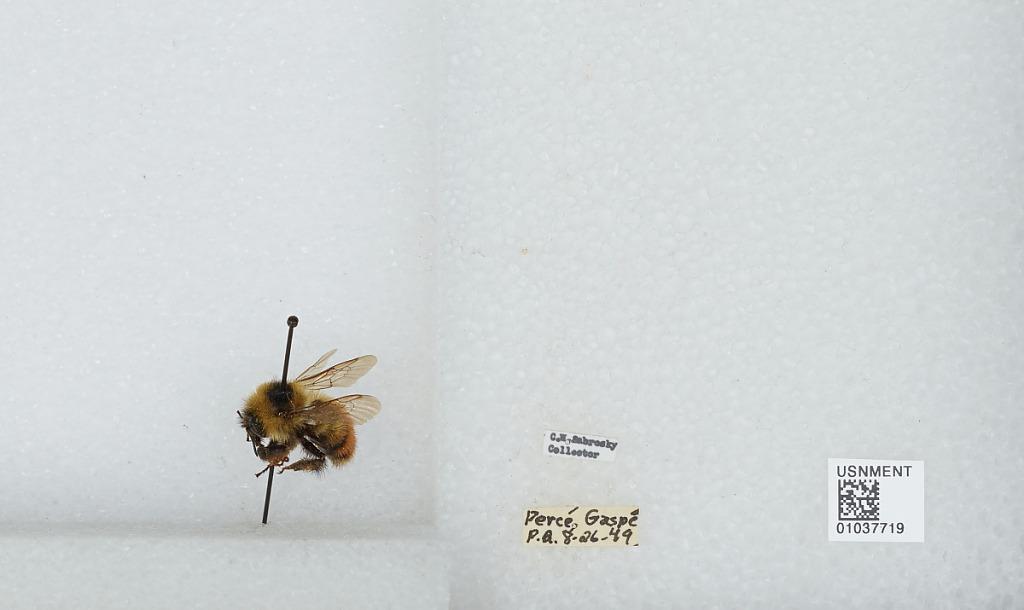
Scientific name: Bombus (Cullumanobombus) rufocinctus Cresson
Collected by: C. Sabrosky
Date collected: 1949-8-26
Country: Canada
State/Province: Quebec
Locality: Perce Gaspe
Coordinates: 48.6275, -64.305